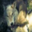
Label: wolf